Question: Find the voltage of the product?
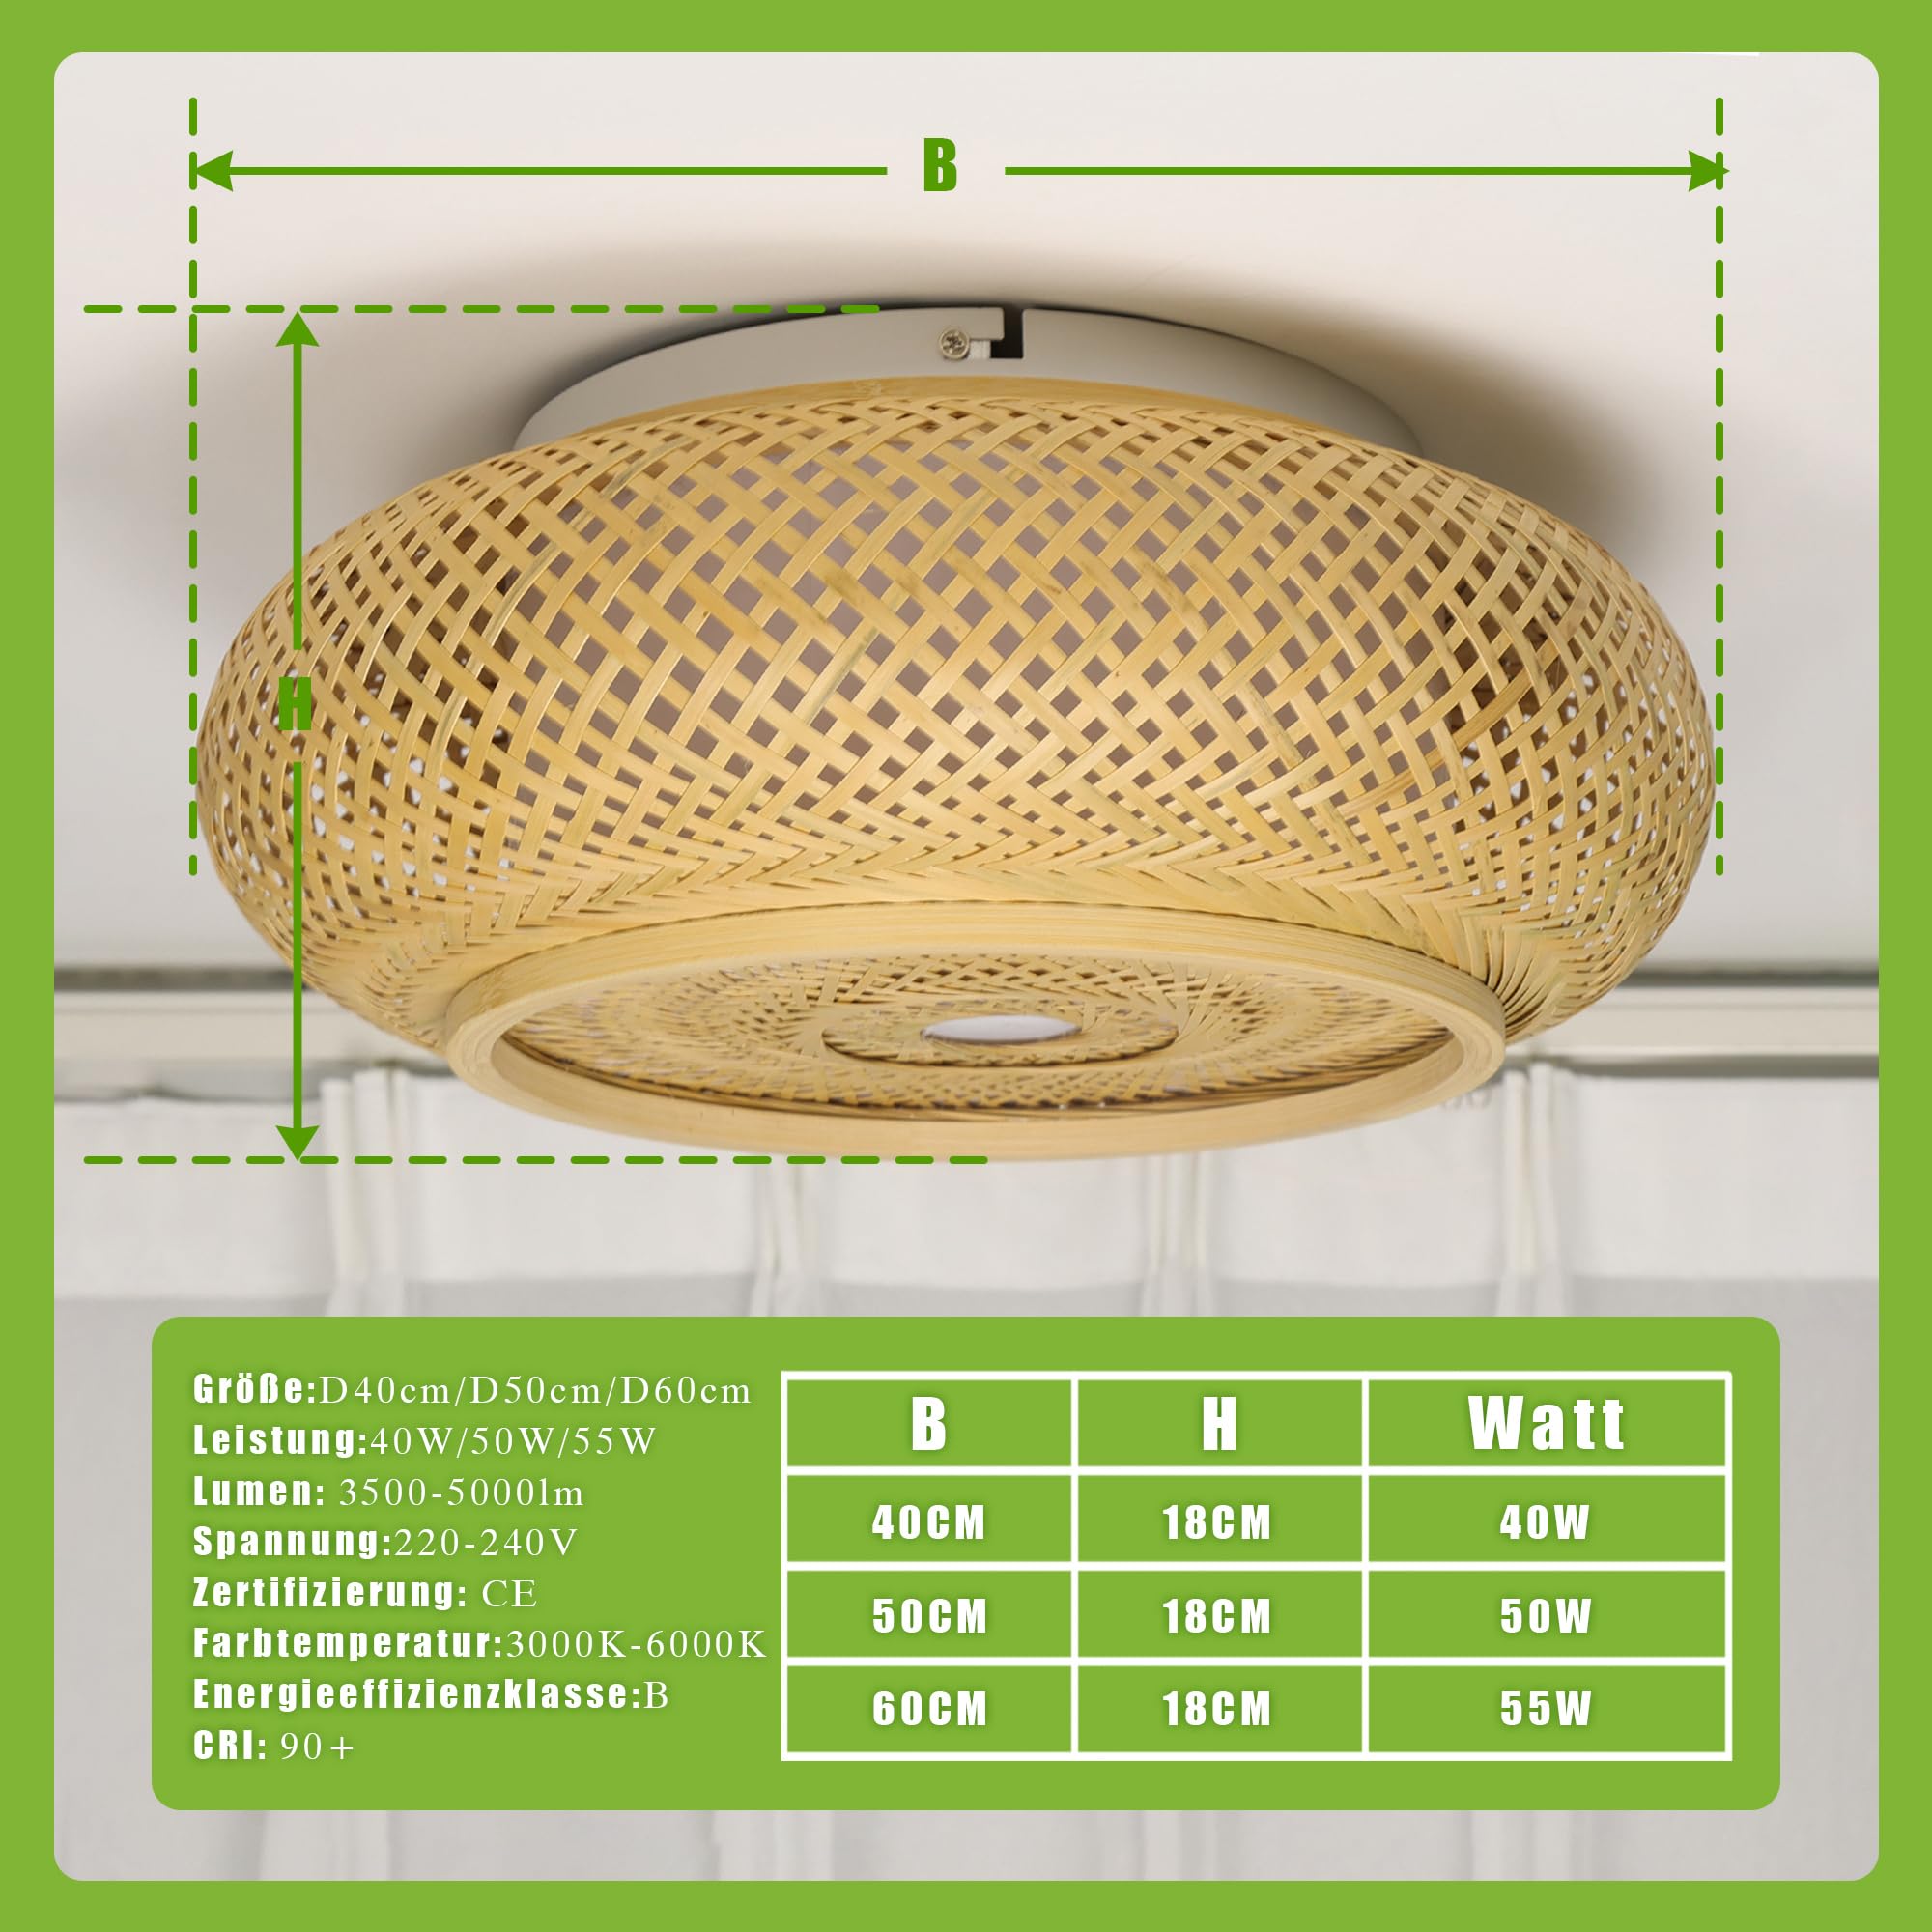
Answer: [220.0, 240.0] volt